Mat Roy Thompson

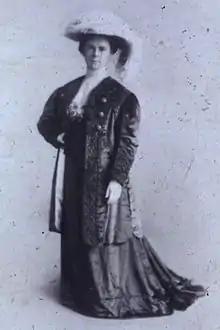
Portrait of a young Bessie Penniman in 1892, during her courtship with Thompson at Stanford.

Many people in Thompson's life, his children and first wife included, were of the opinion that Thompson never really got over his first love, Bessie Johnson, née Penniman. The extent and frequency of the correspondence between the pair caused many of their acquaintances to be suspicious of the nature of Thompson and Bessie's friendship, particularly in light of the lifelong disabilities Albert Johnson acquired in a train accident in 1899, a few years after his marriage to Bessie. Many thought Bessie to be unfulfilled without the children she might otherwise have had, and in seeking to direct her energies elsewhere, therefore more inclined to dwell nostalgically on the relationships of her past.